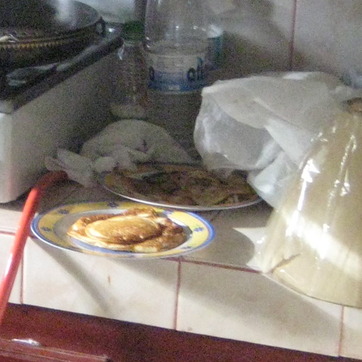
Material: food